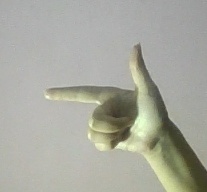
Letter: yaa